Dialog Semiconductor

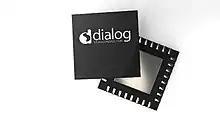
Dialog system-on-chip

Dialog sold a range of products, such as PMICs targeted at the automotives and wearable industry, as well as smartphones, with a majority of the revenue in 2018 coming from PMIC sales to Apple. Dialog also offered Zero Voltage Switching Power Converter Chips and developed DC-DC converter with TDK. IO-Links like the CCE4503, primarily meant for use in IoT-Devices, were also offered alongside LED-Driver, USB power delivery controller as well as Audio CODECs. In 2020 Dialog licensed its CBRAM to GlobalFoundries.